Dita Von Teese

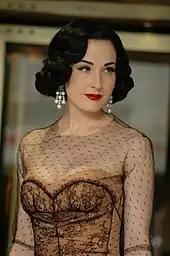
Von Teese at the 2007 Cannes Film Festival

Von Teese has performed in adult and mainstream films. In her early years, she appeared in fetish-related, softcore pornographic movies, such as "Romancing Sara", "Matter of Trust" (in which she is billed under her real name of Heather Sweet), and also in two Andrew Blake hard-core fetish films, "Pin Ups 2" and "Decadence."